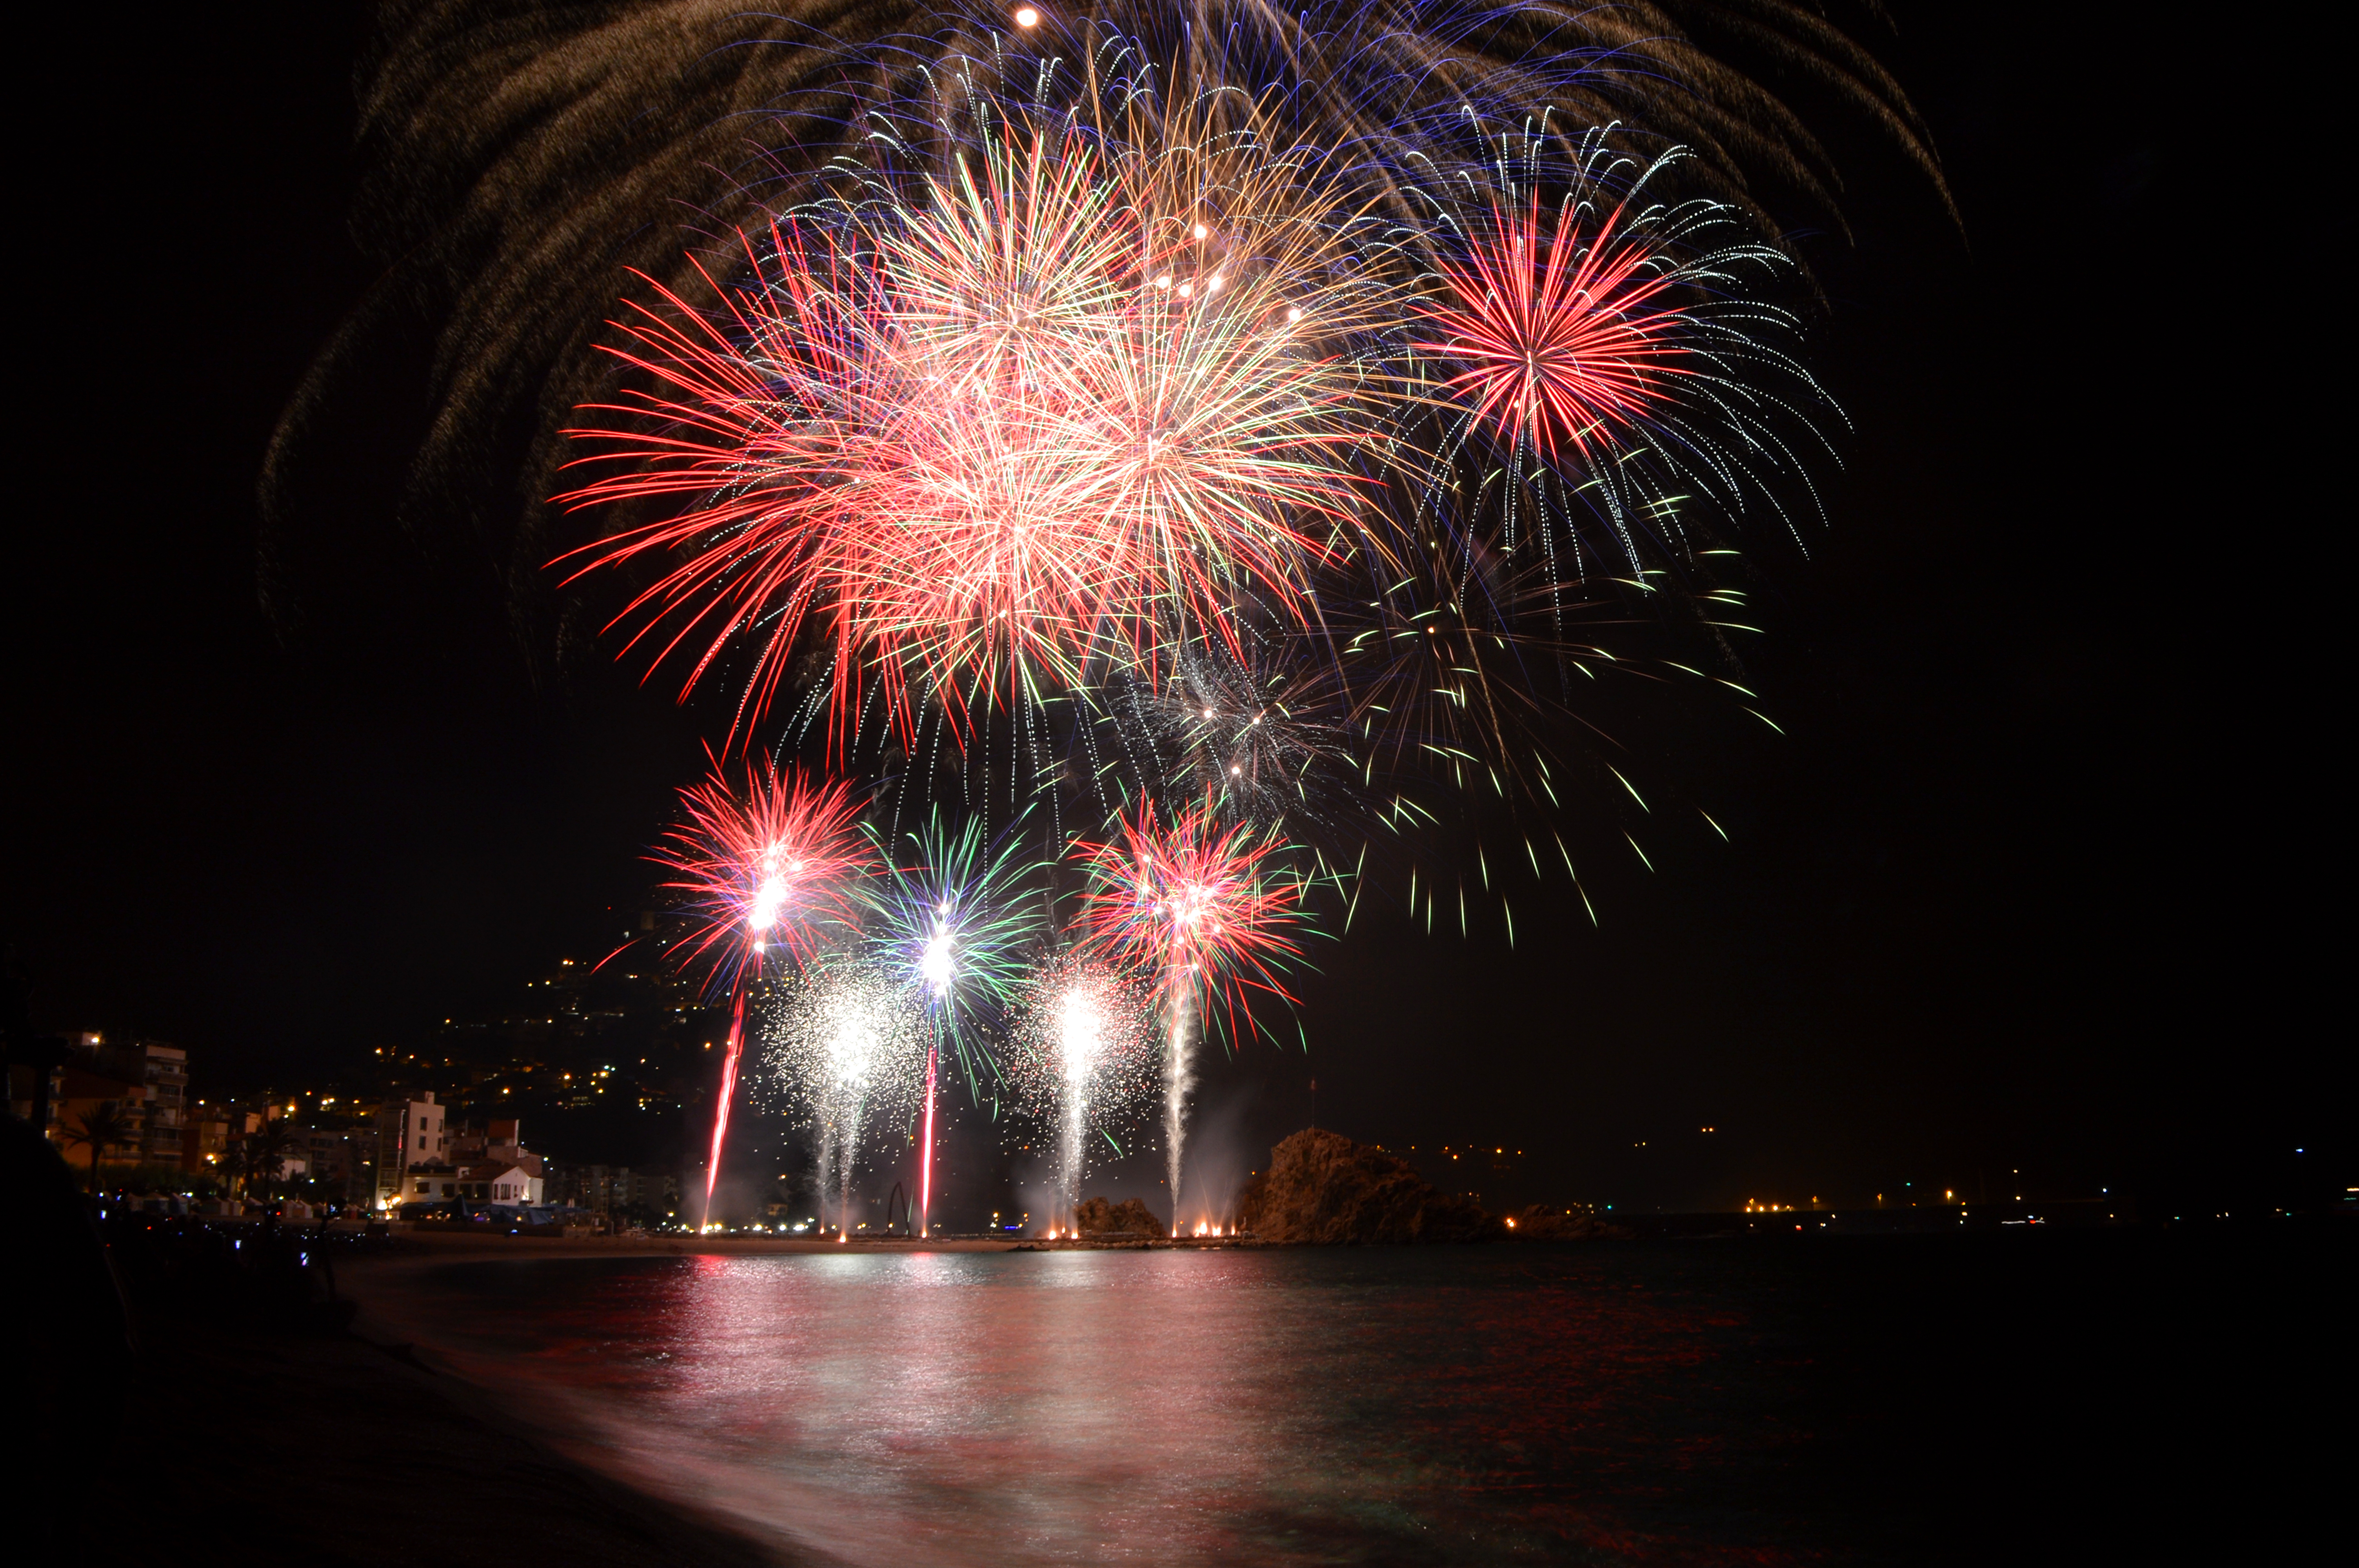
beach, sea, water, light, night, summer, recreation, europe, strand, fireworks, plage, holidays, reflections, colours, playa, feuerwerk, longexposure, event, spiaggia, platja, hermanosferrndez, blanes, feudartifice, fuochidartificio, fuegosartificiales, focsartificials, outdoor recreation